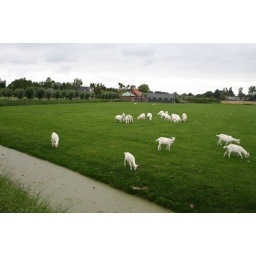
Stopped the car to photograph the goat farm - dutch farmhouse in the distance.